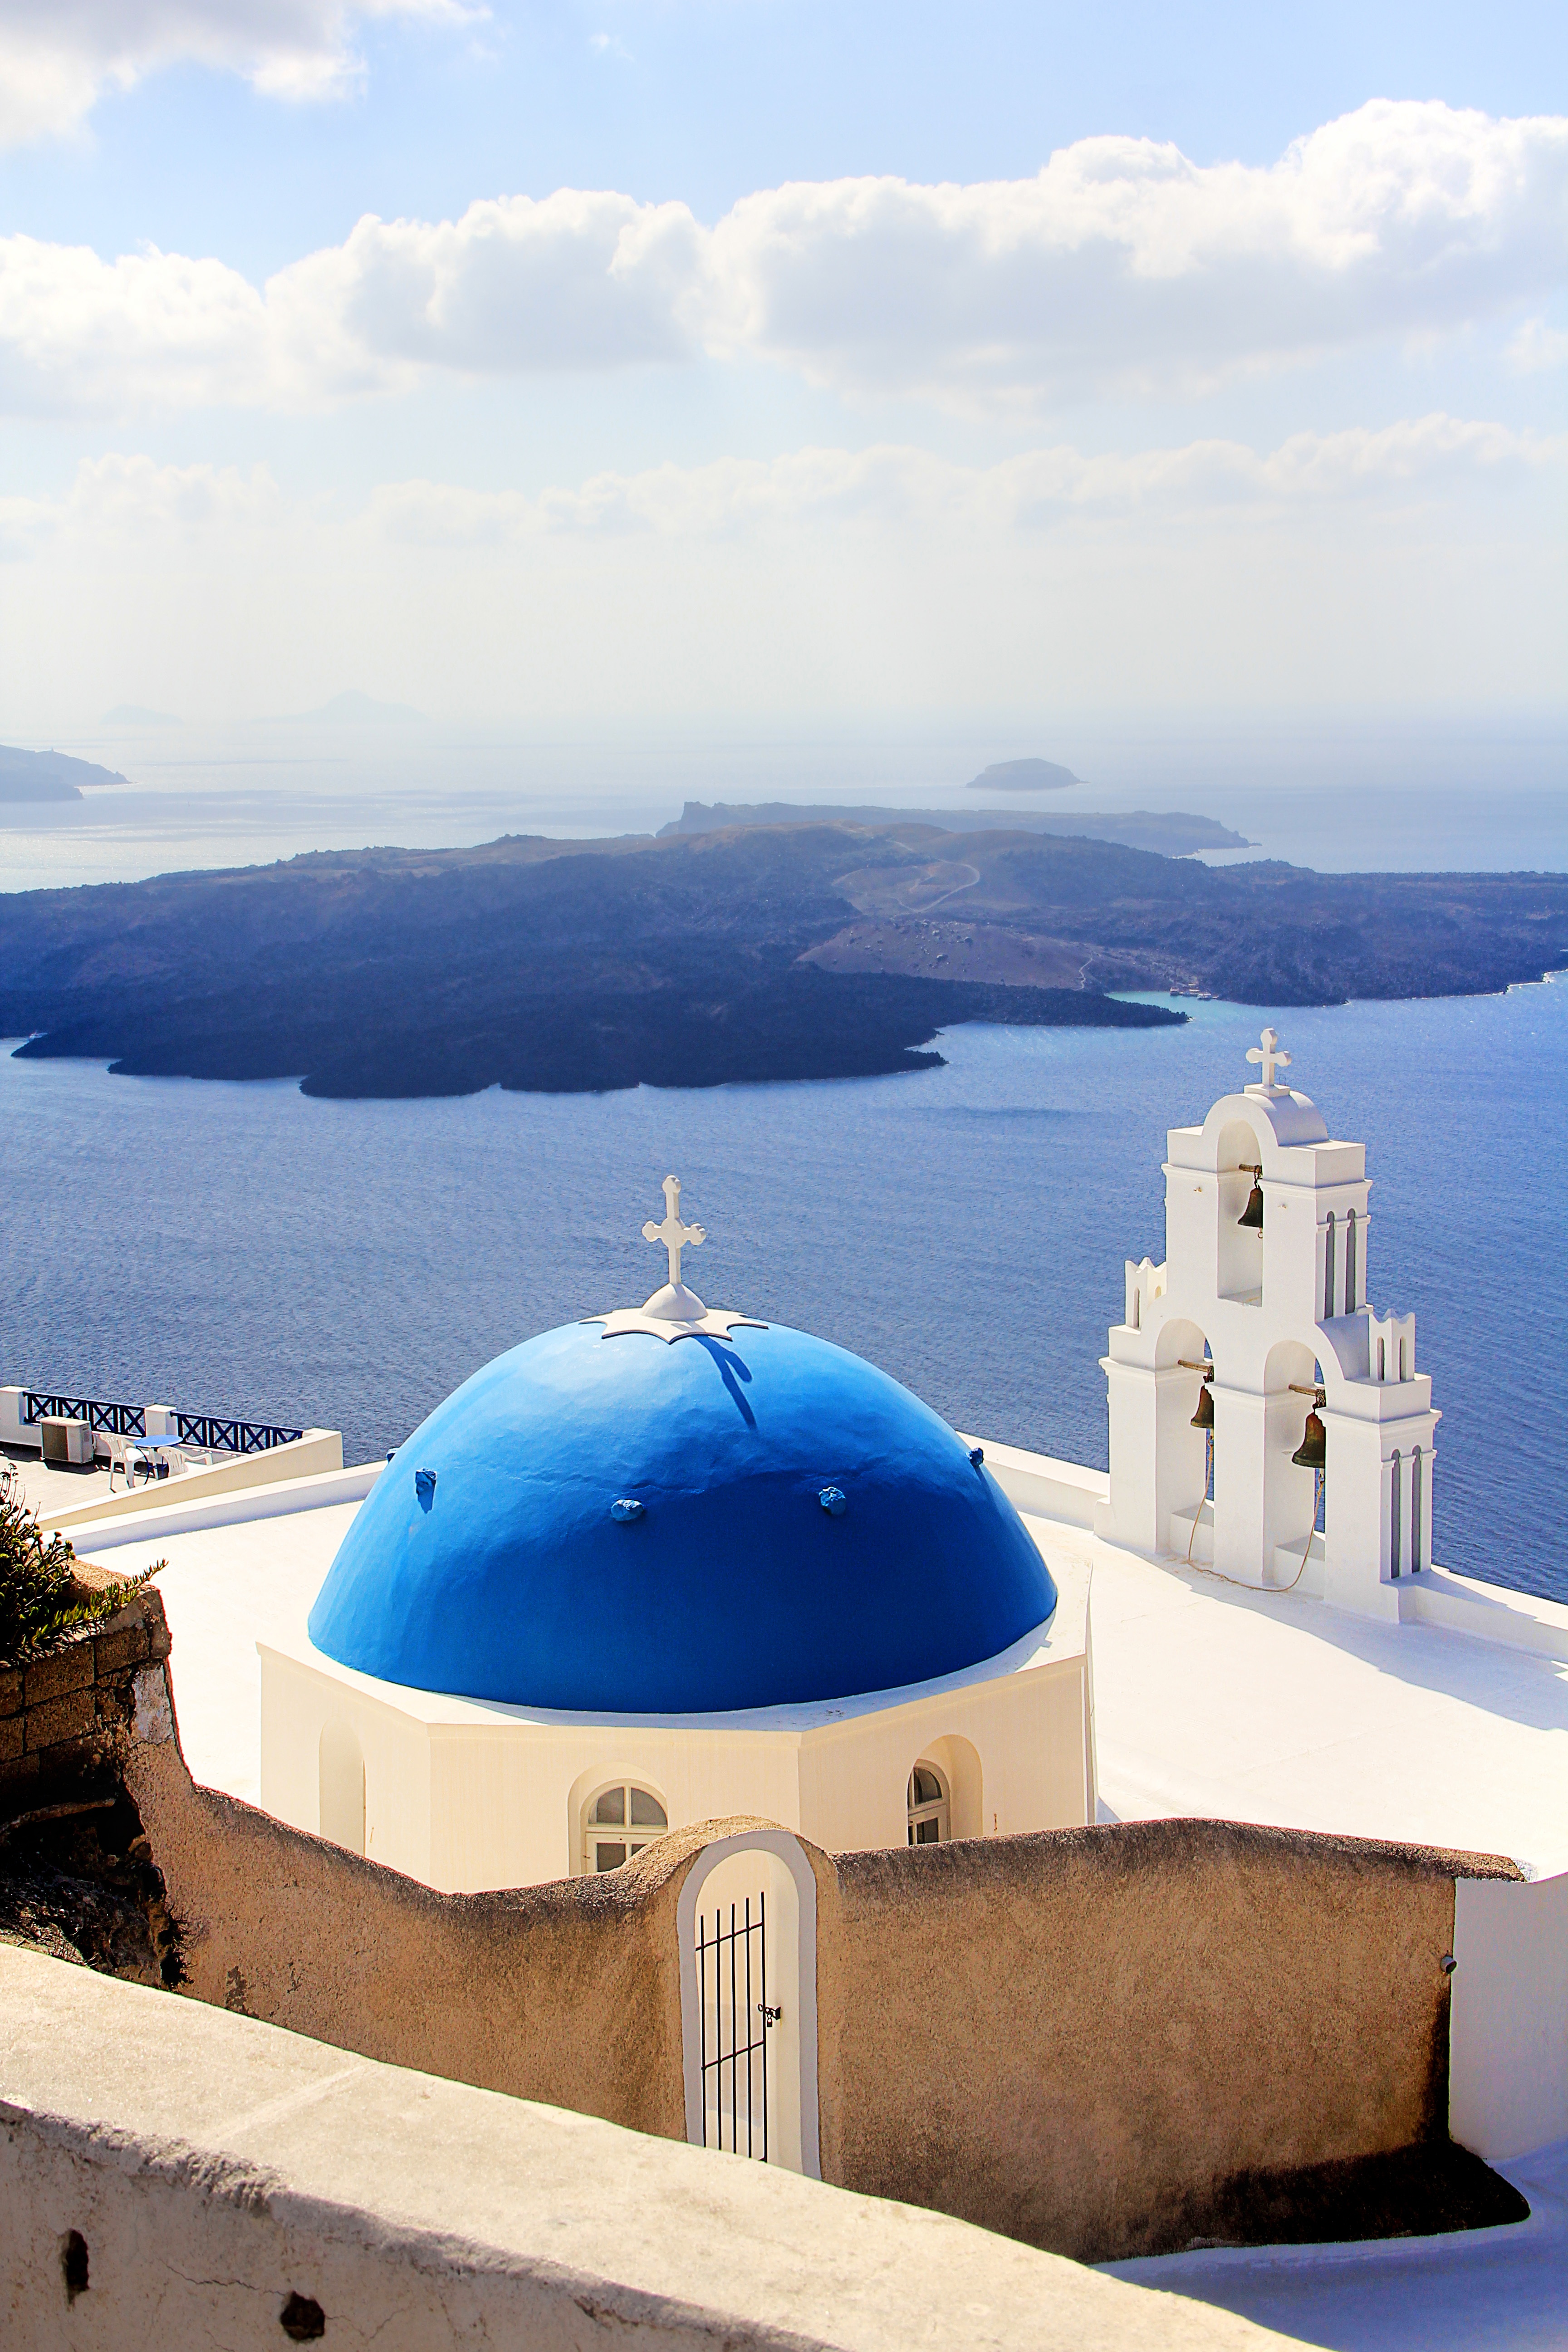
sea, sky, vacation, travel, mediterranean, vehicle, tower, island, church, observatory, santorini, vision, greece, oia, white houses, greek island